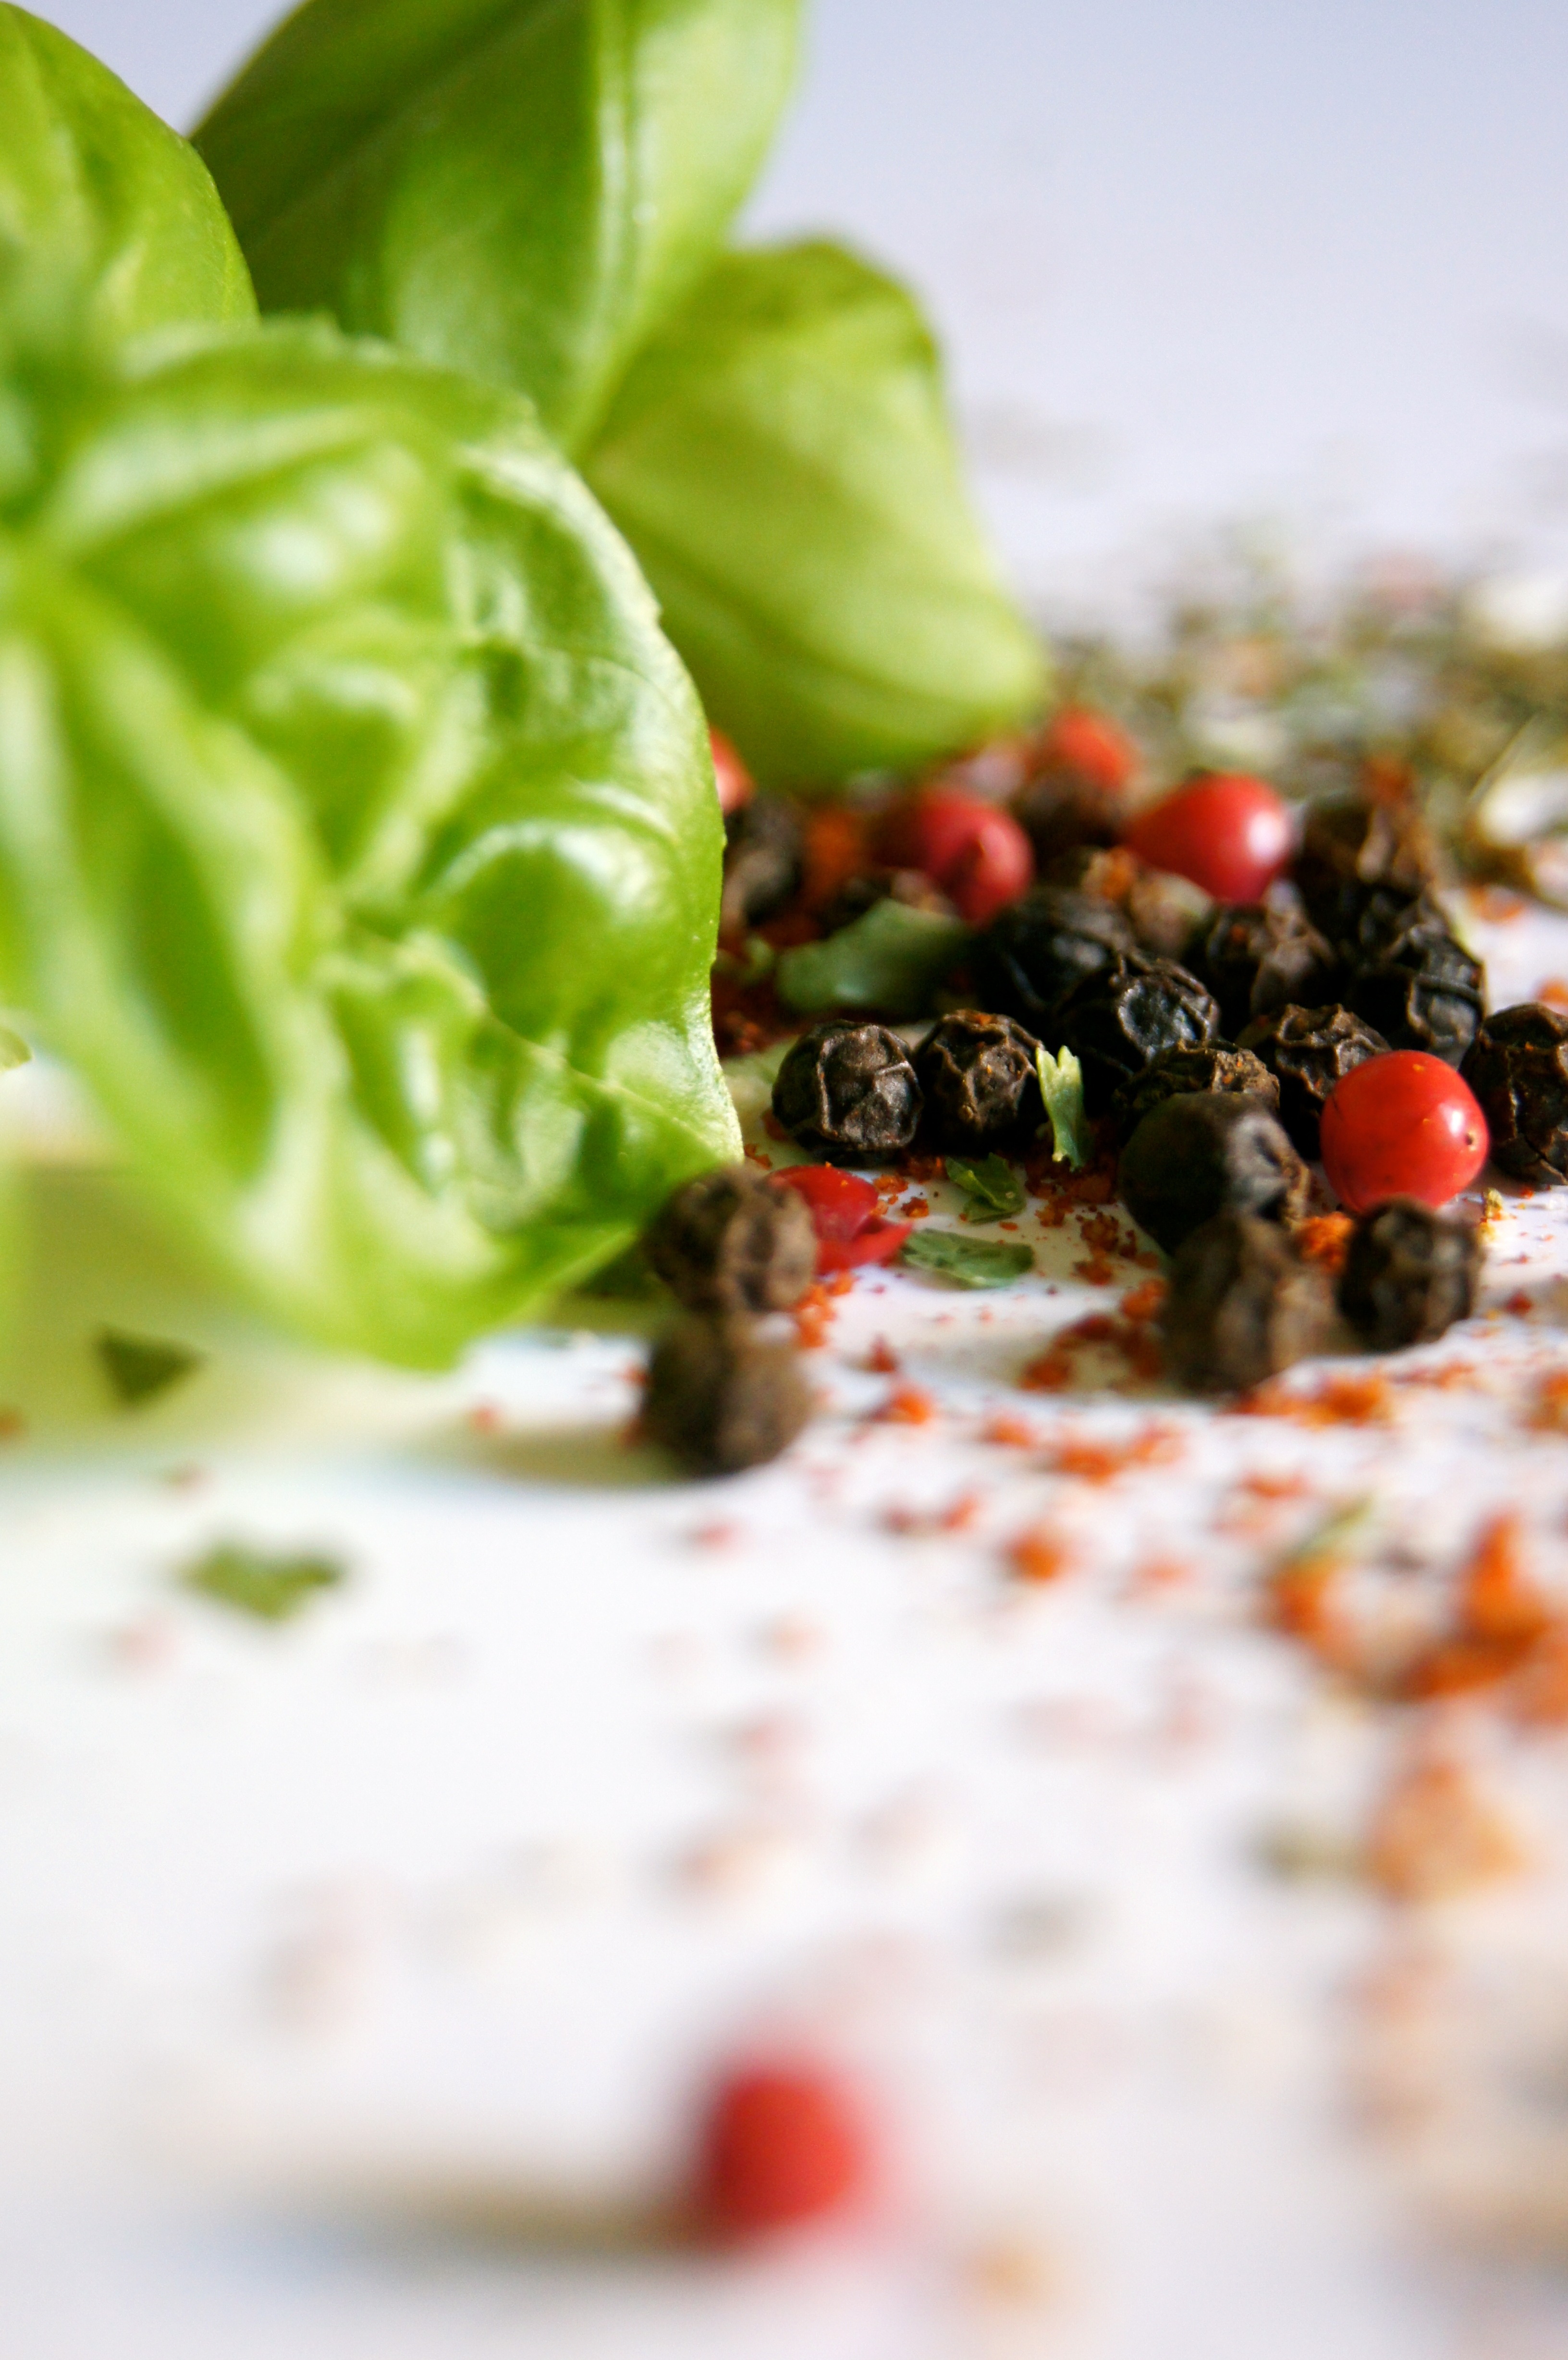
fruit, food, green, pepper, red, produce, vegetable, salt, black, eat, basil, spices, vegetarian, herbs, curry, berry red, country food